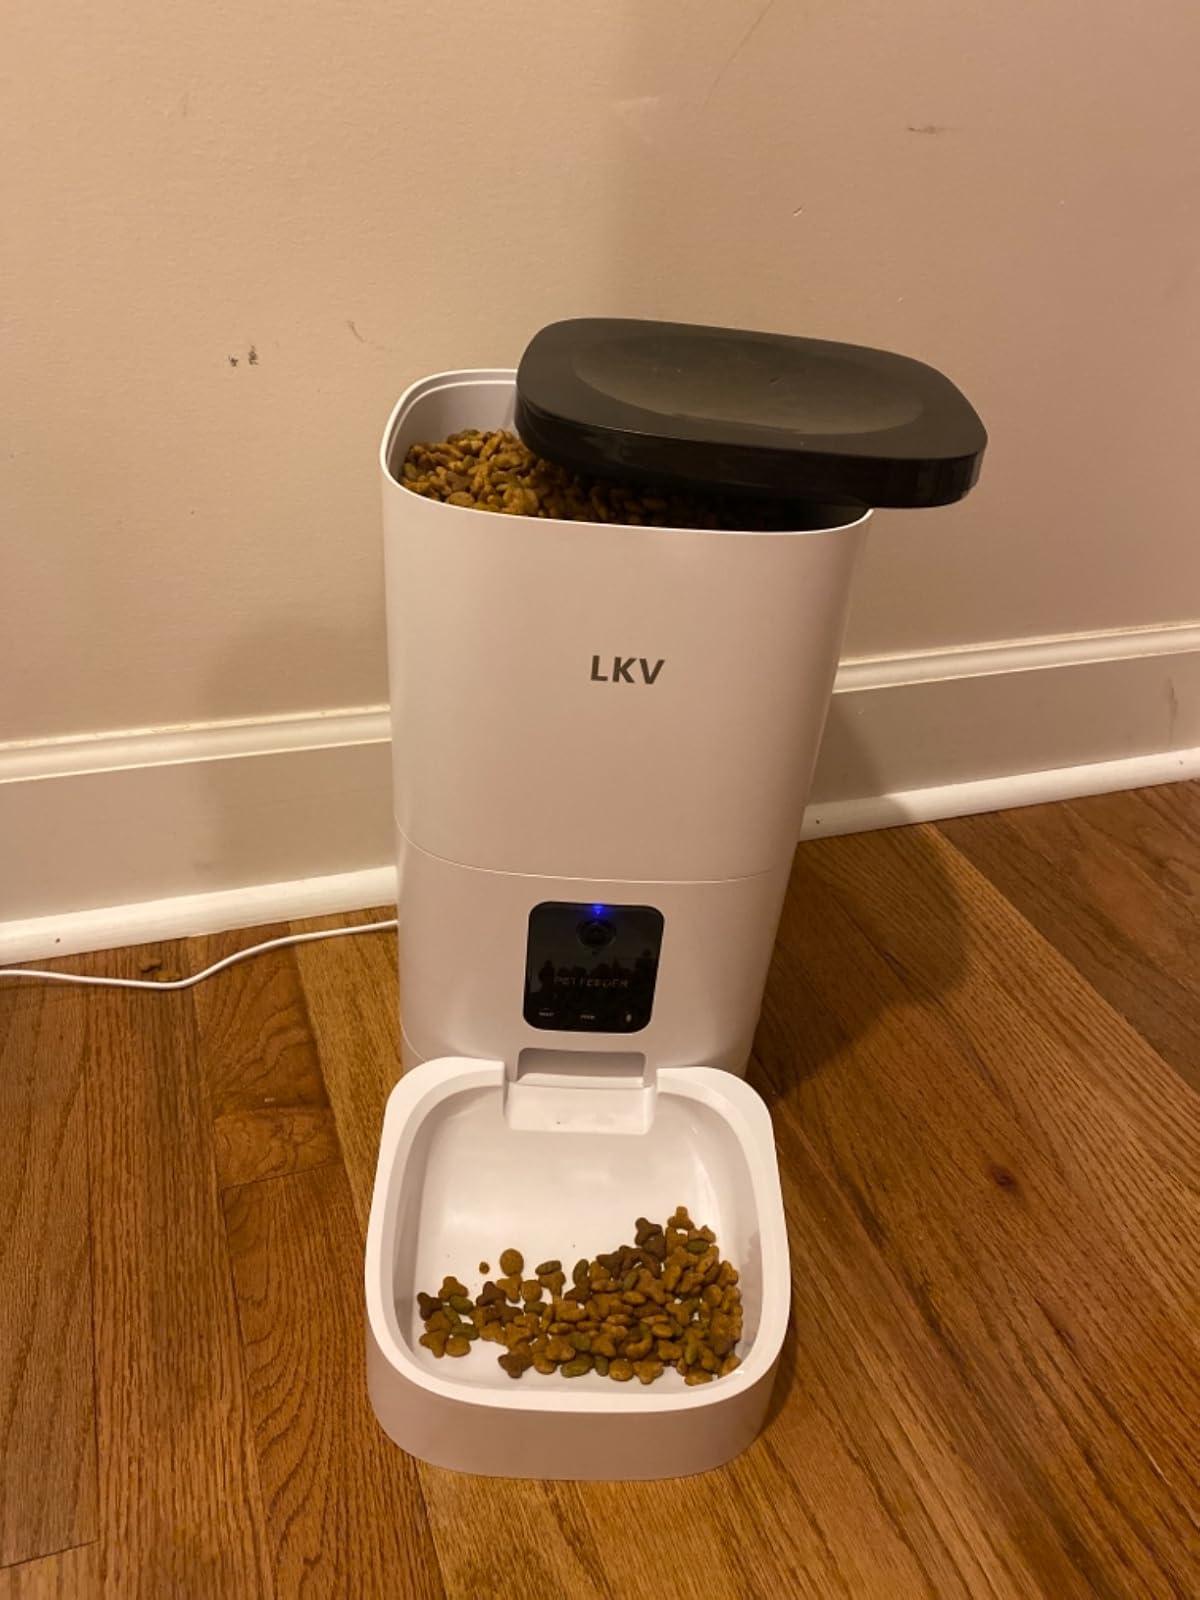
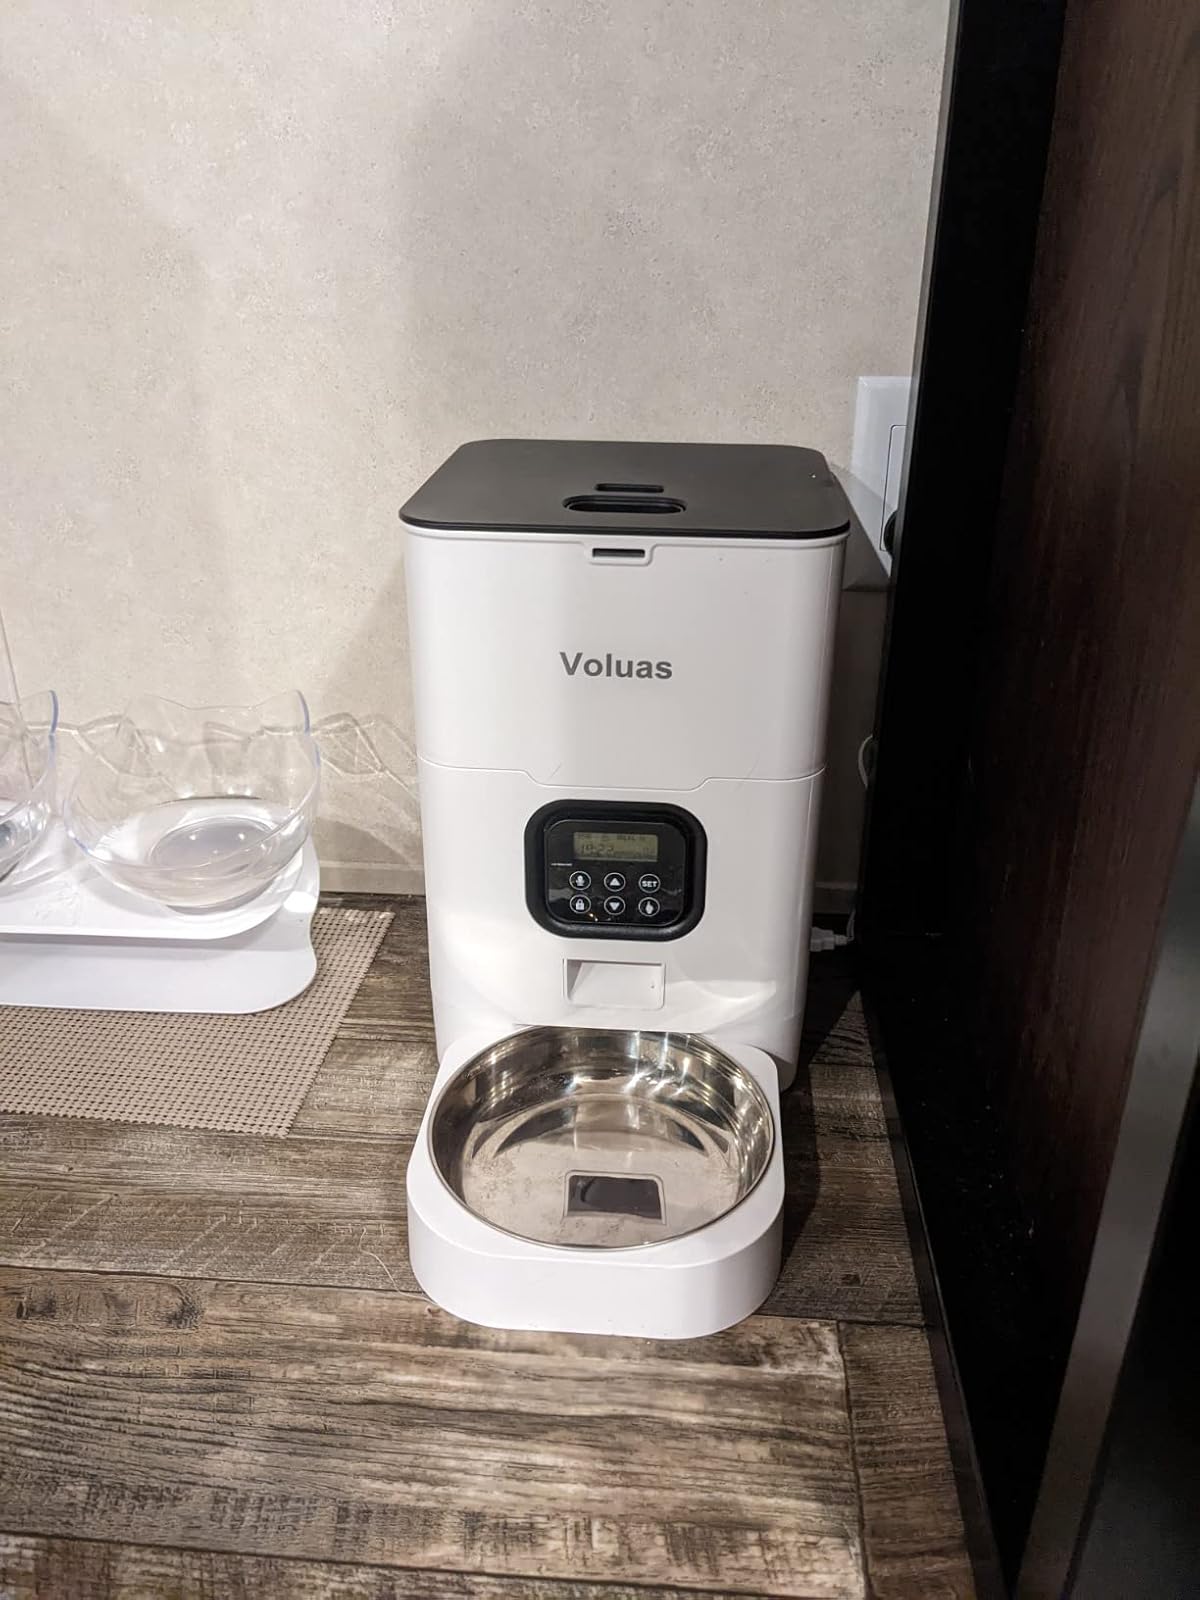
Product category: items_feeder
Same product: no